Silvestre Dangond

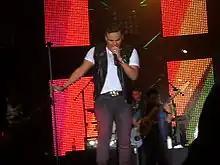
Silvestre in concert in Bogota in 2014.

After graduating from high school Dangond stayed dedicated to his music. He grouped with amateur accordion player Ramón López and after performing in some parties and gigs they recorded their first album in 2002, called "Tanto para Tí", which included 12 songs: "Nada te conmueve" composed by Fabian Corrales, "Necesito verte" by Juan Manuel Perez, "No te escondas mas" by Felipe Pelaez, "Mi encantadora egoista" by Alberto Murgas, "Quien me mando" of his own authorship, "Un amor tan grande" by Freddy Carrillo, "Muñeca de porcelana" by Luis Alonso, "Que no me roben tu corazón" by Antonio Meriño, "Lloraras un amor" by Jaime Bayona, "La flor mas linda" by Armando Moscote, "El extorcionista" by Carlos Ramirez and "Tanto para ti" by Freddy Carrillo. During this time he met his friend and vallenato singer Kaleth Morales.